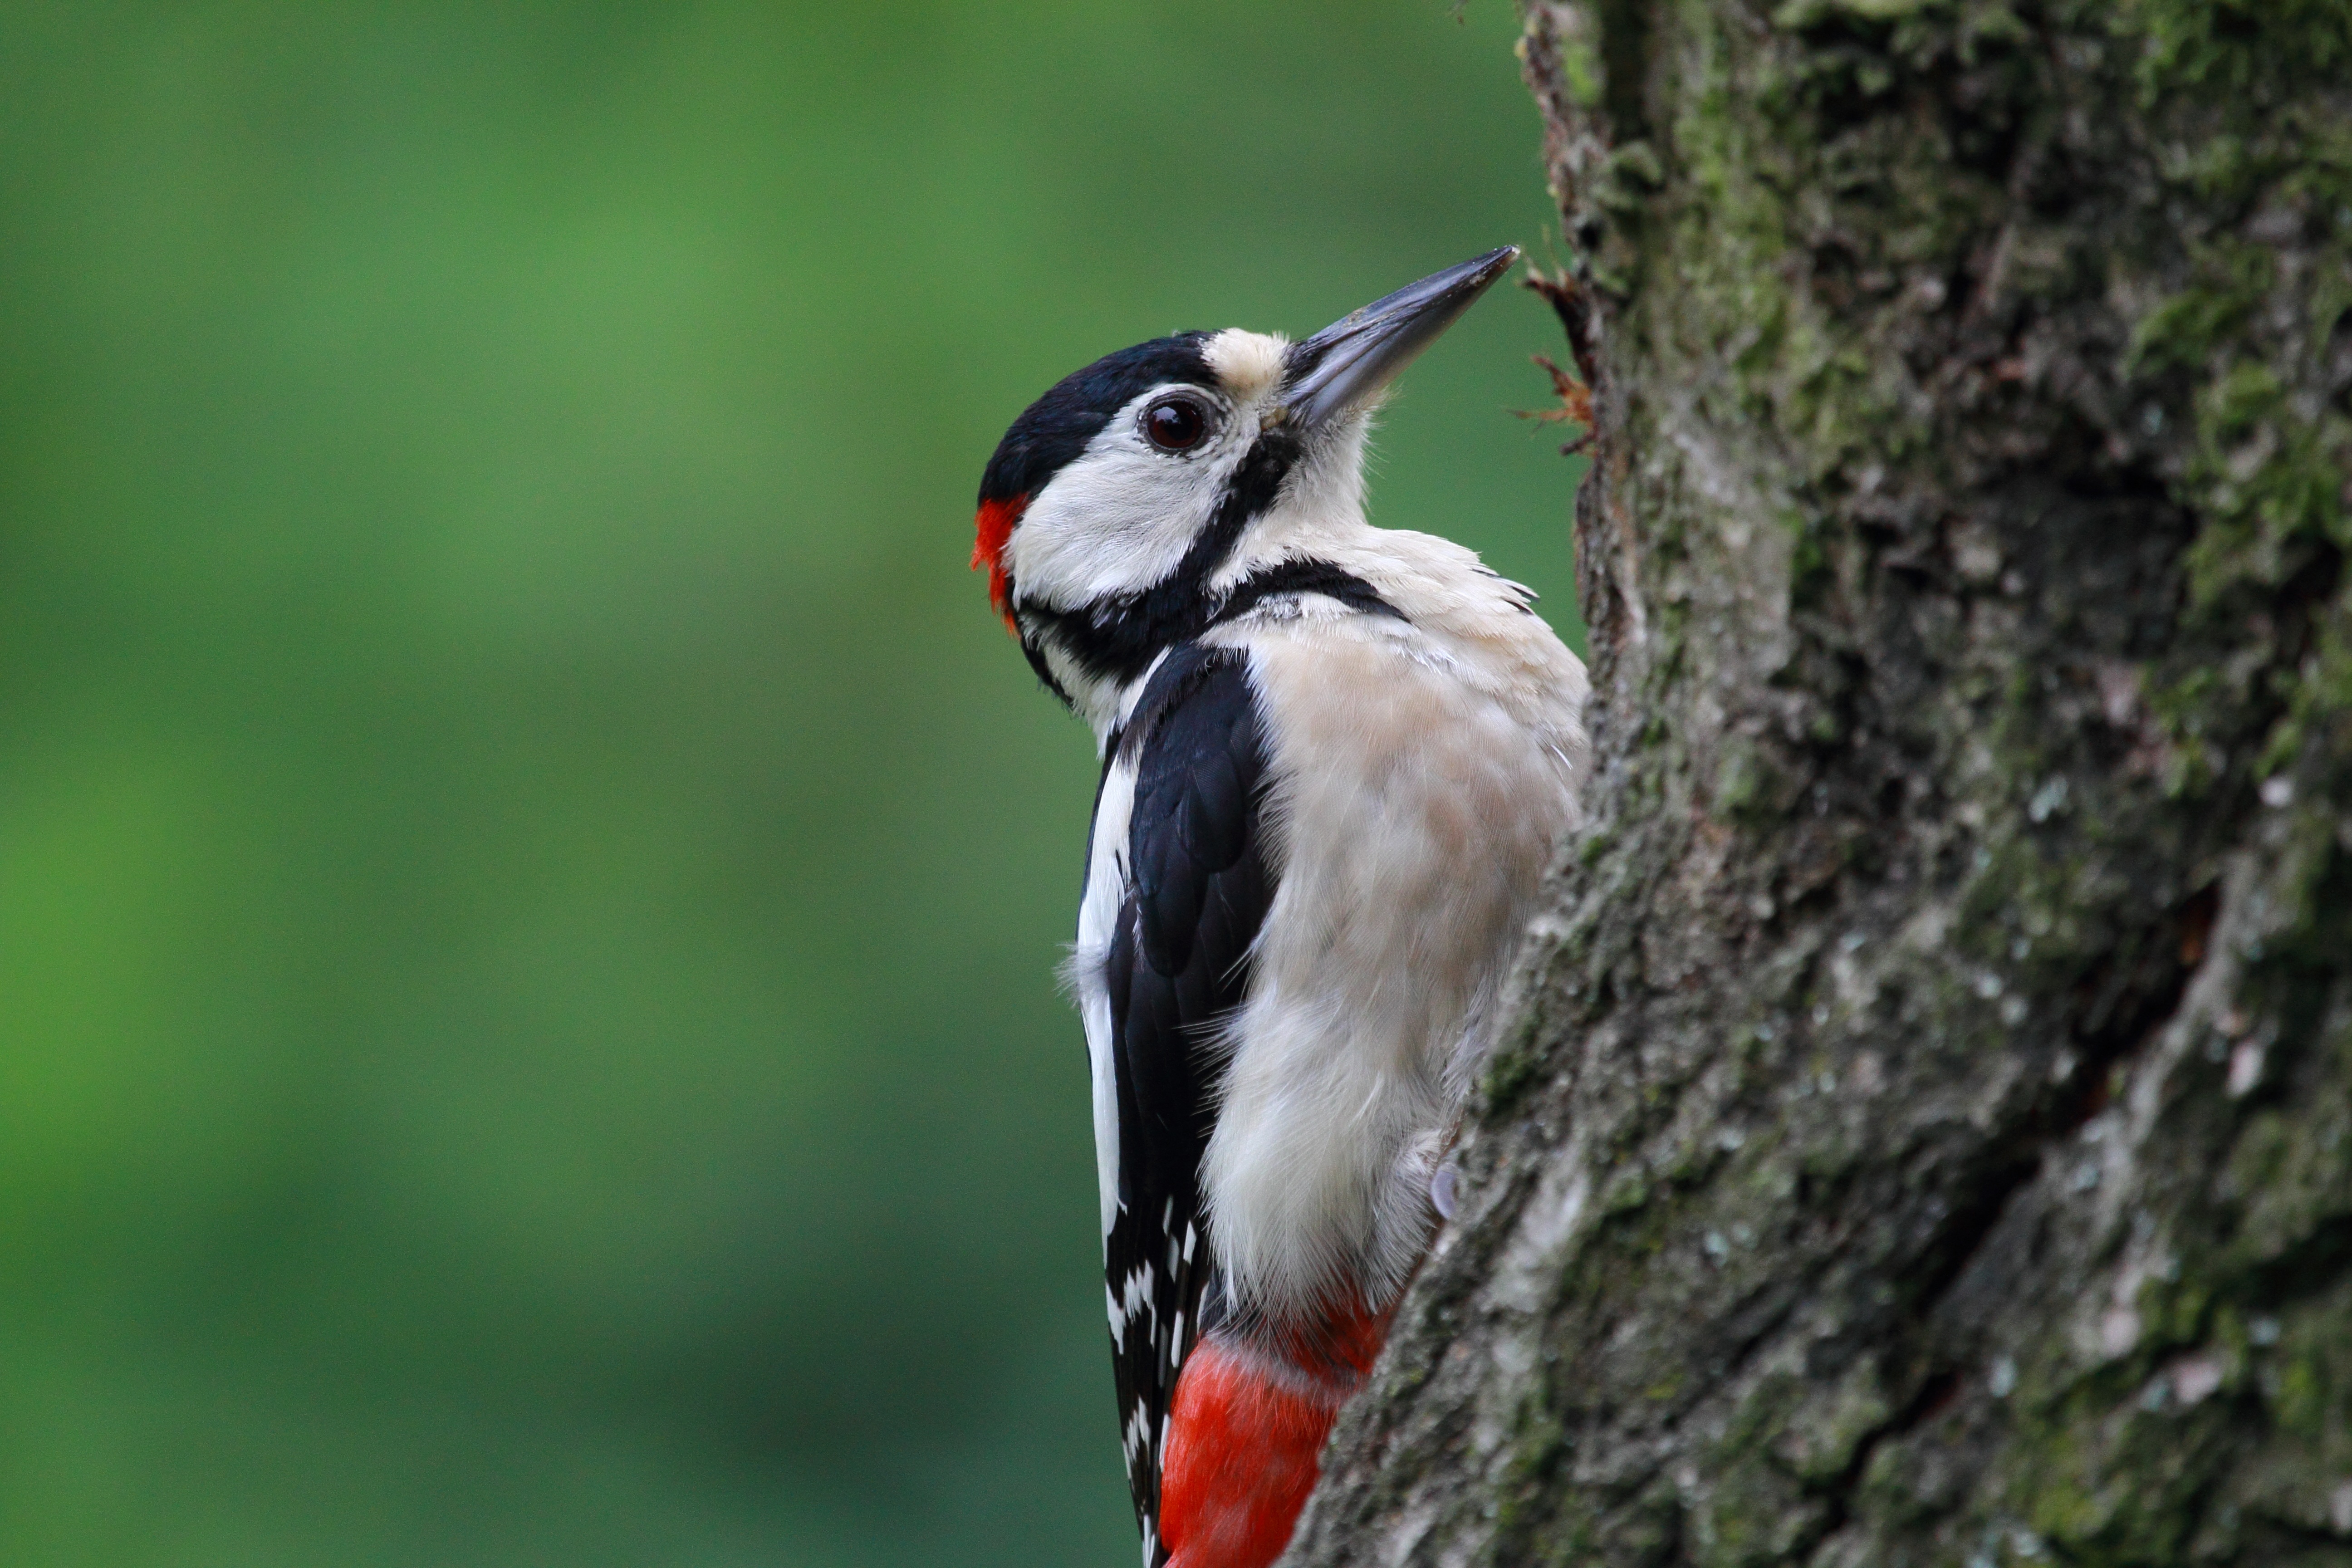
tree, bird, wildlife, beak, fauna, feathers, vertebrate, woodpecker, great spotted woodpecker, perching bird, piciformes